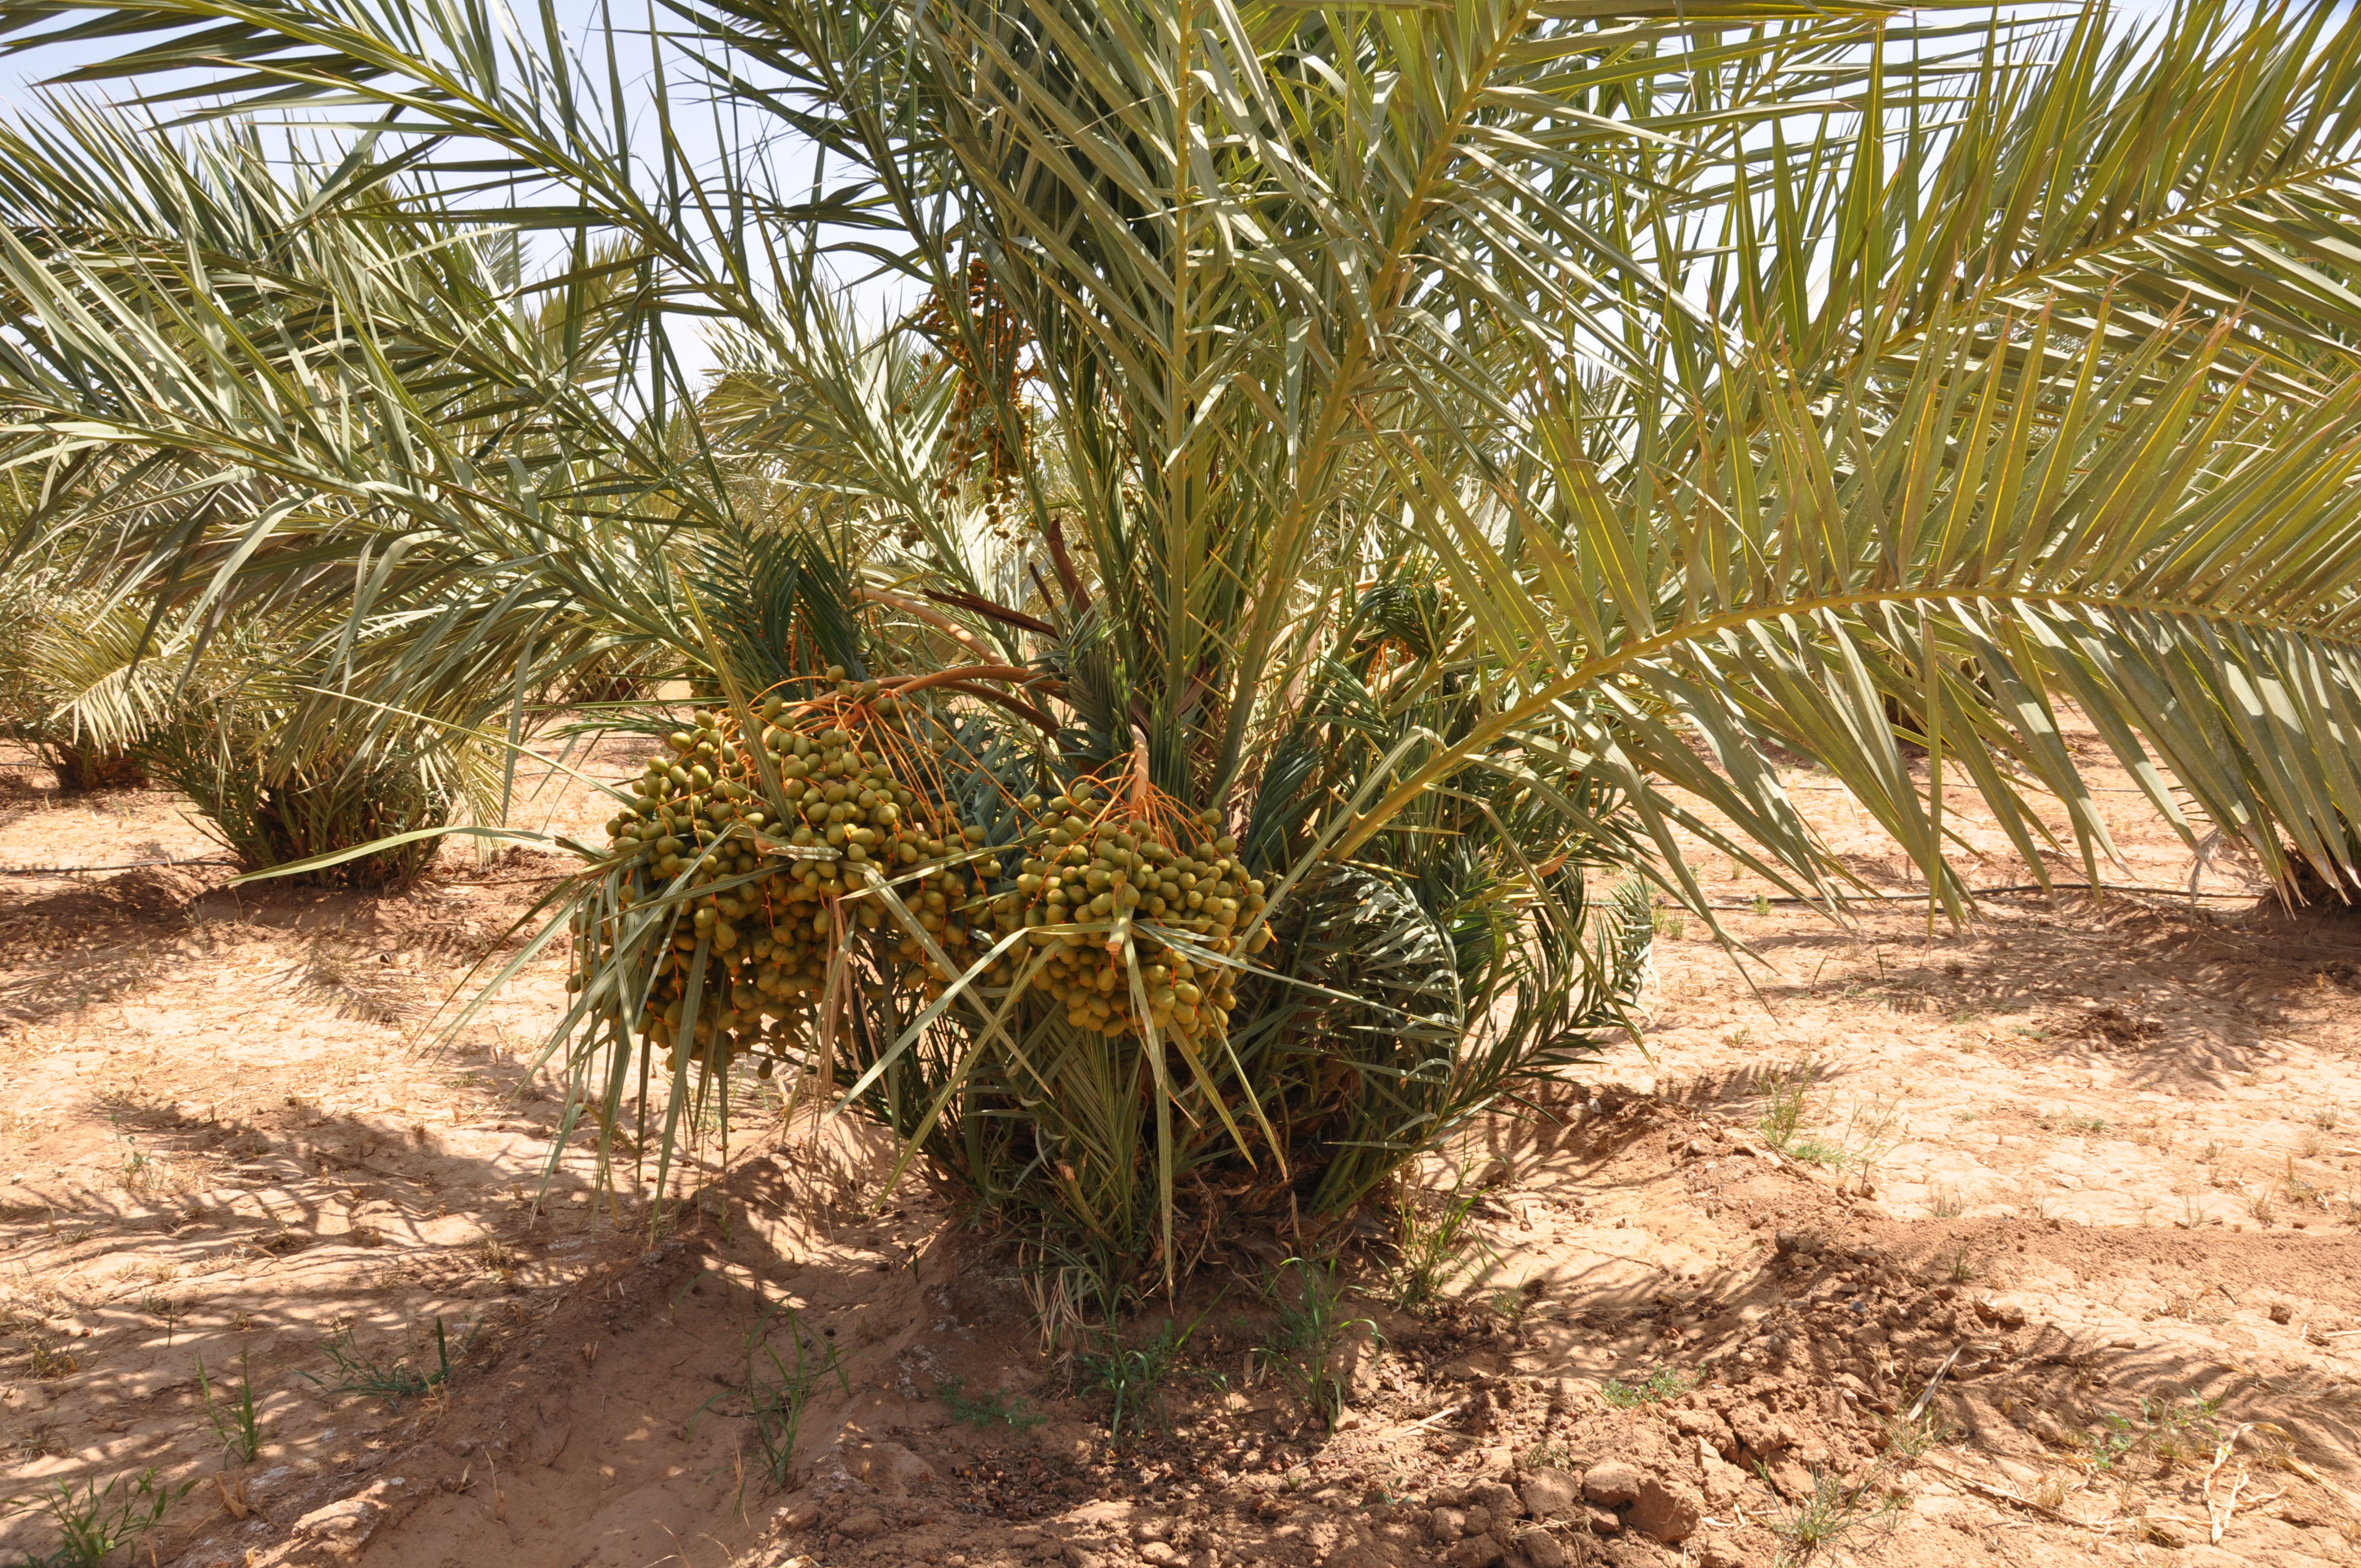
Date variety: Boufagous